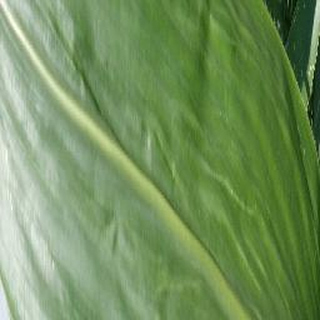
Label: healthy_corn